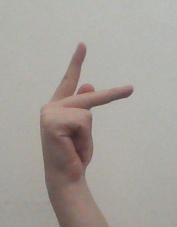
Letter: dha